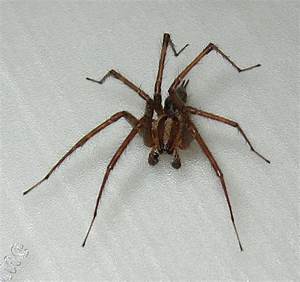
Label: ragno